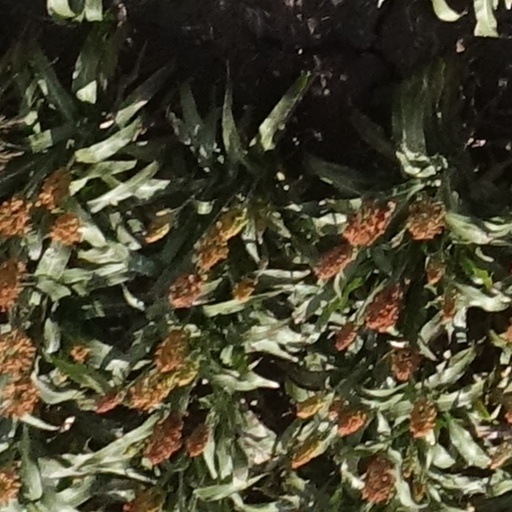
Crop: sorghum